U-boat campaign

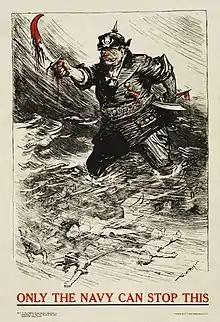

On 22 December 1916, Admiral von Holtzendorff composed a memorandum which became the pivotal document for Germany's resumption of unrestricted U-boat warfare in 1917. Holtzendorff proposed breaking Britain's back by sinking 600,000 tons of shipping per month, based on a February 1916 study by Richard Fuss, who had postulated that if merchant shipping was sunk at such a rate, Britain would run out of shipping and be forced to sue for peace within six months, well before the Americans could act. Even if the "disorganized and undisciplined" Americans did intervene, Holtzendorff assured the Kaiser, "I give your Majesty my word as an officer, that not one American will land on the Continent."